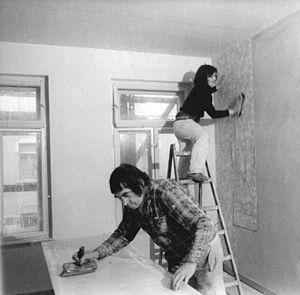
En architecture et en construction, le tapissage concerne tous les travaux de finition des murs par collage de papier peint, ou textile.